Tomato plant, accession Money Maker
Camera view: horizontal (90 deg, fisheye); turntable rotation: 330 degrees
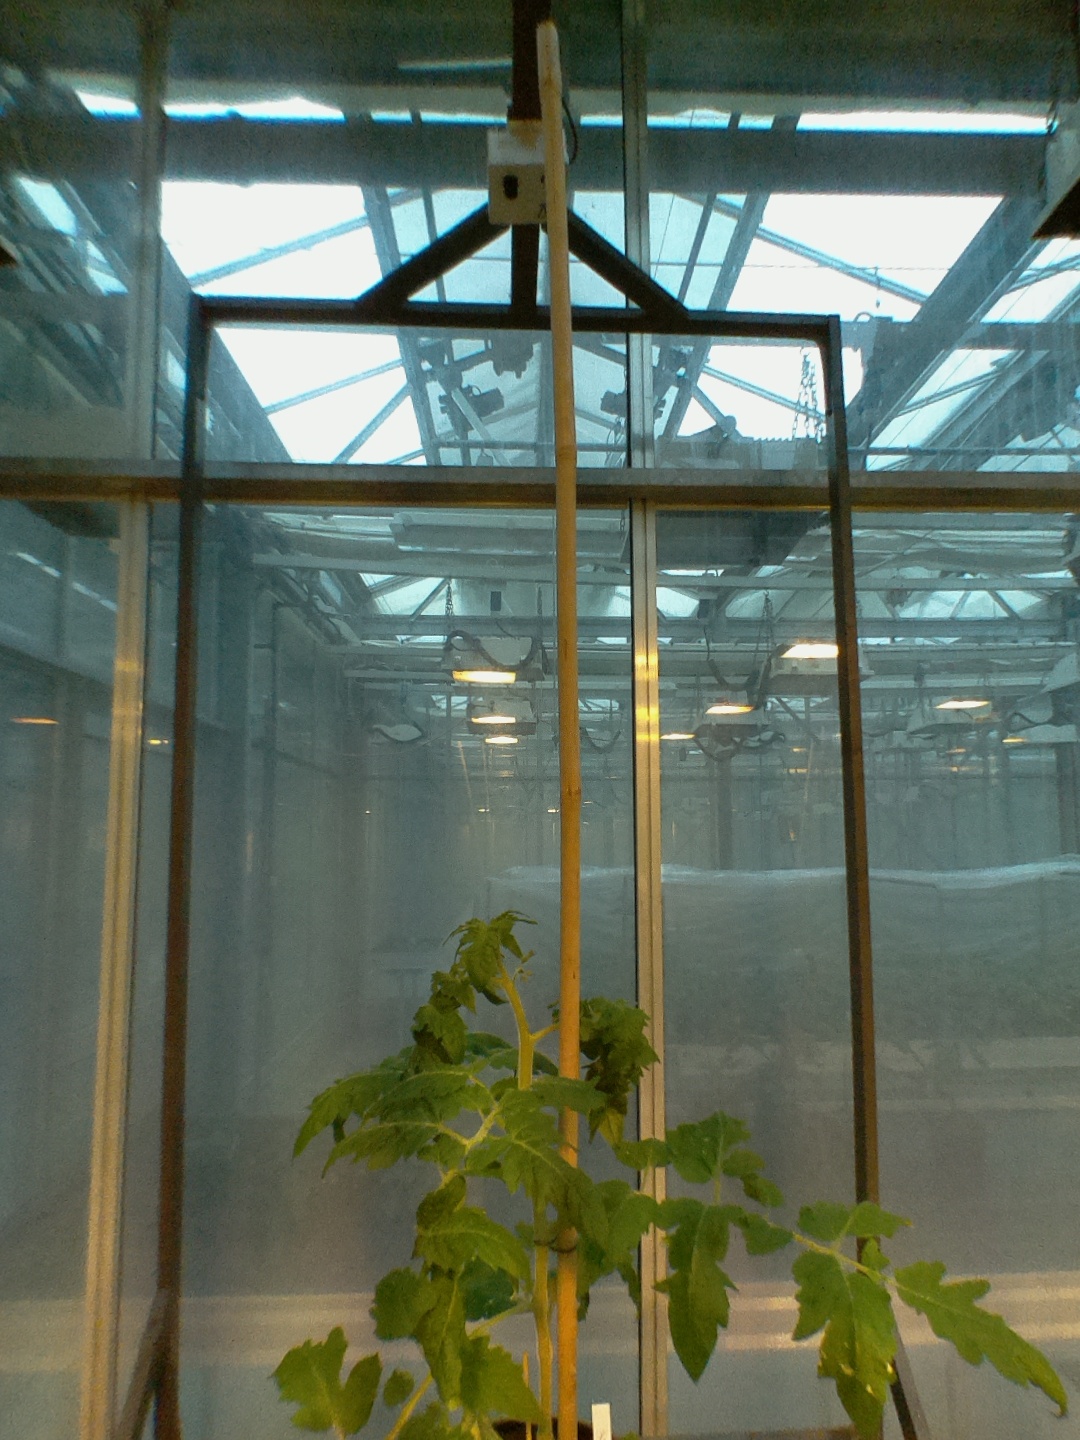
BBCH growth stage 53: 3 inflorescences visible